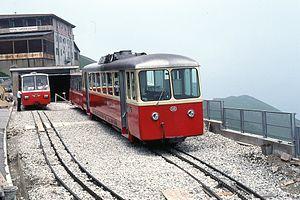
Vue de la gare de Generoso Vetta du Chemin de fer Monte Generoso (MG) peu avant de dell'électrification en 1982. Sur la voie vers la droite, est un Autorail Bhm 2/4, sur la voie vers la gauche en arrière-plan un autorail Bhm 1/2.Italiano: Vista della stazione di Generoso Vetta, sulla ferrovia Monte Generoso (MG) un breve periodo di tempo prima dell'elettrificazione nel 1982. Sul binario di destra è presente un'automotrice Bhm 2/4, su quello di sinistra sullo sfondo una Bhm 1/2.